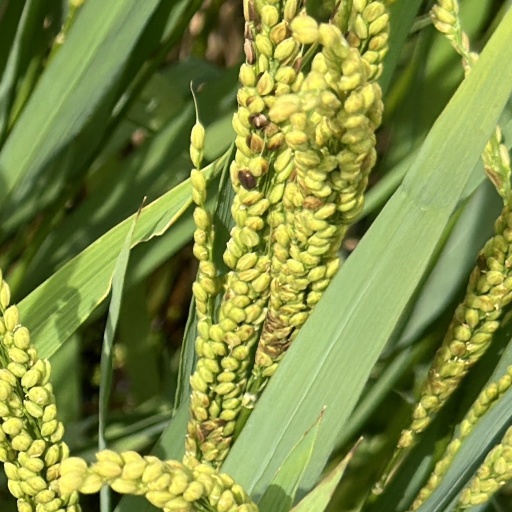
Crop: rice